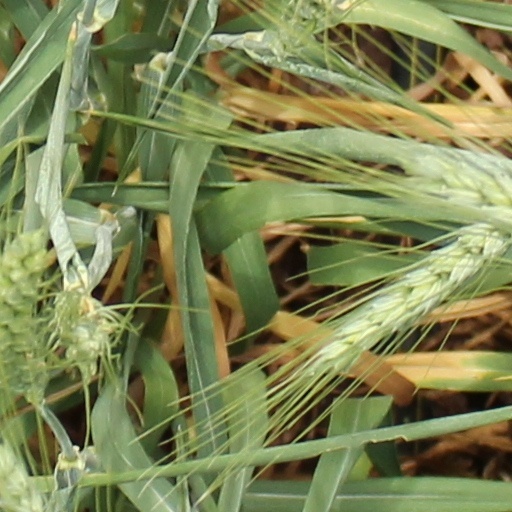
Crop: wheat